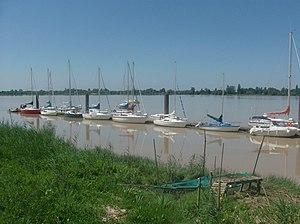
Port de Plagne
Autrefois un des deux plus importants ports de pêche d’esturgeon de la Gironde, le port de Plagne, sur la Dordogne compte aujourd’hui un port de plaisance, une halte nautique et un club nautique.
Saint-André-de-Cubzac est une commune du Sud-Ouest de la France, située dans le département de la Gironde, en région Nouvelle-Aquitaine.